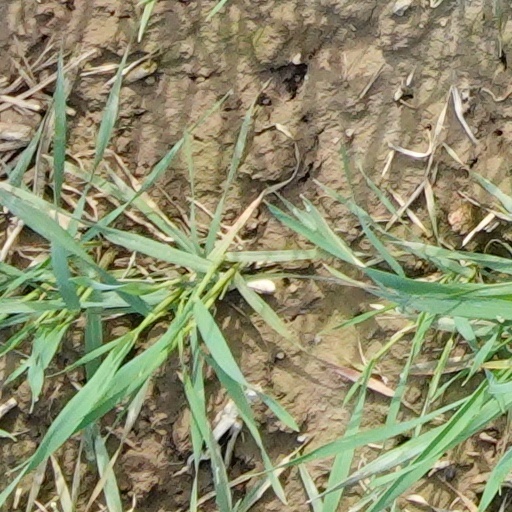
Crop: wheat